Vishen Lakhiani

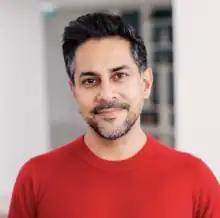
Lakhiani at A-Fest Portugal 2019

Vishen Lakhiani (born 14 January 1976) is a Malaysian entrepreneur, author, and motivational speaker of Indian descent. He is the founder and CEO of Mindvalley and author of two books: "The Code of the Extraordinary Mind" and "The Buddha and the Badass".